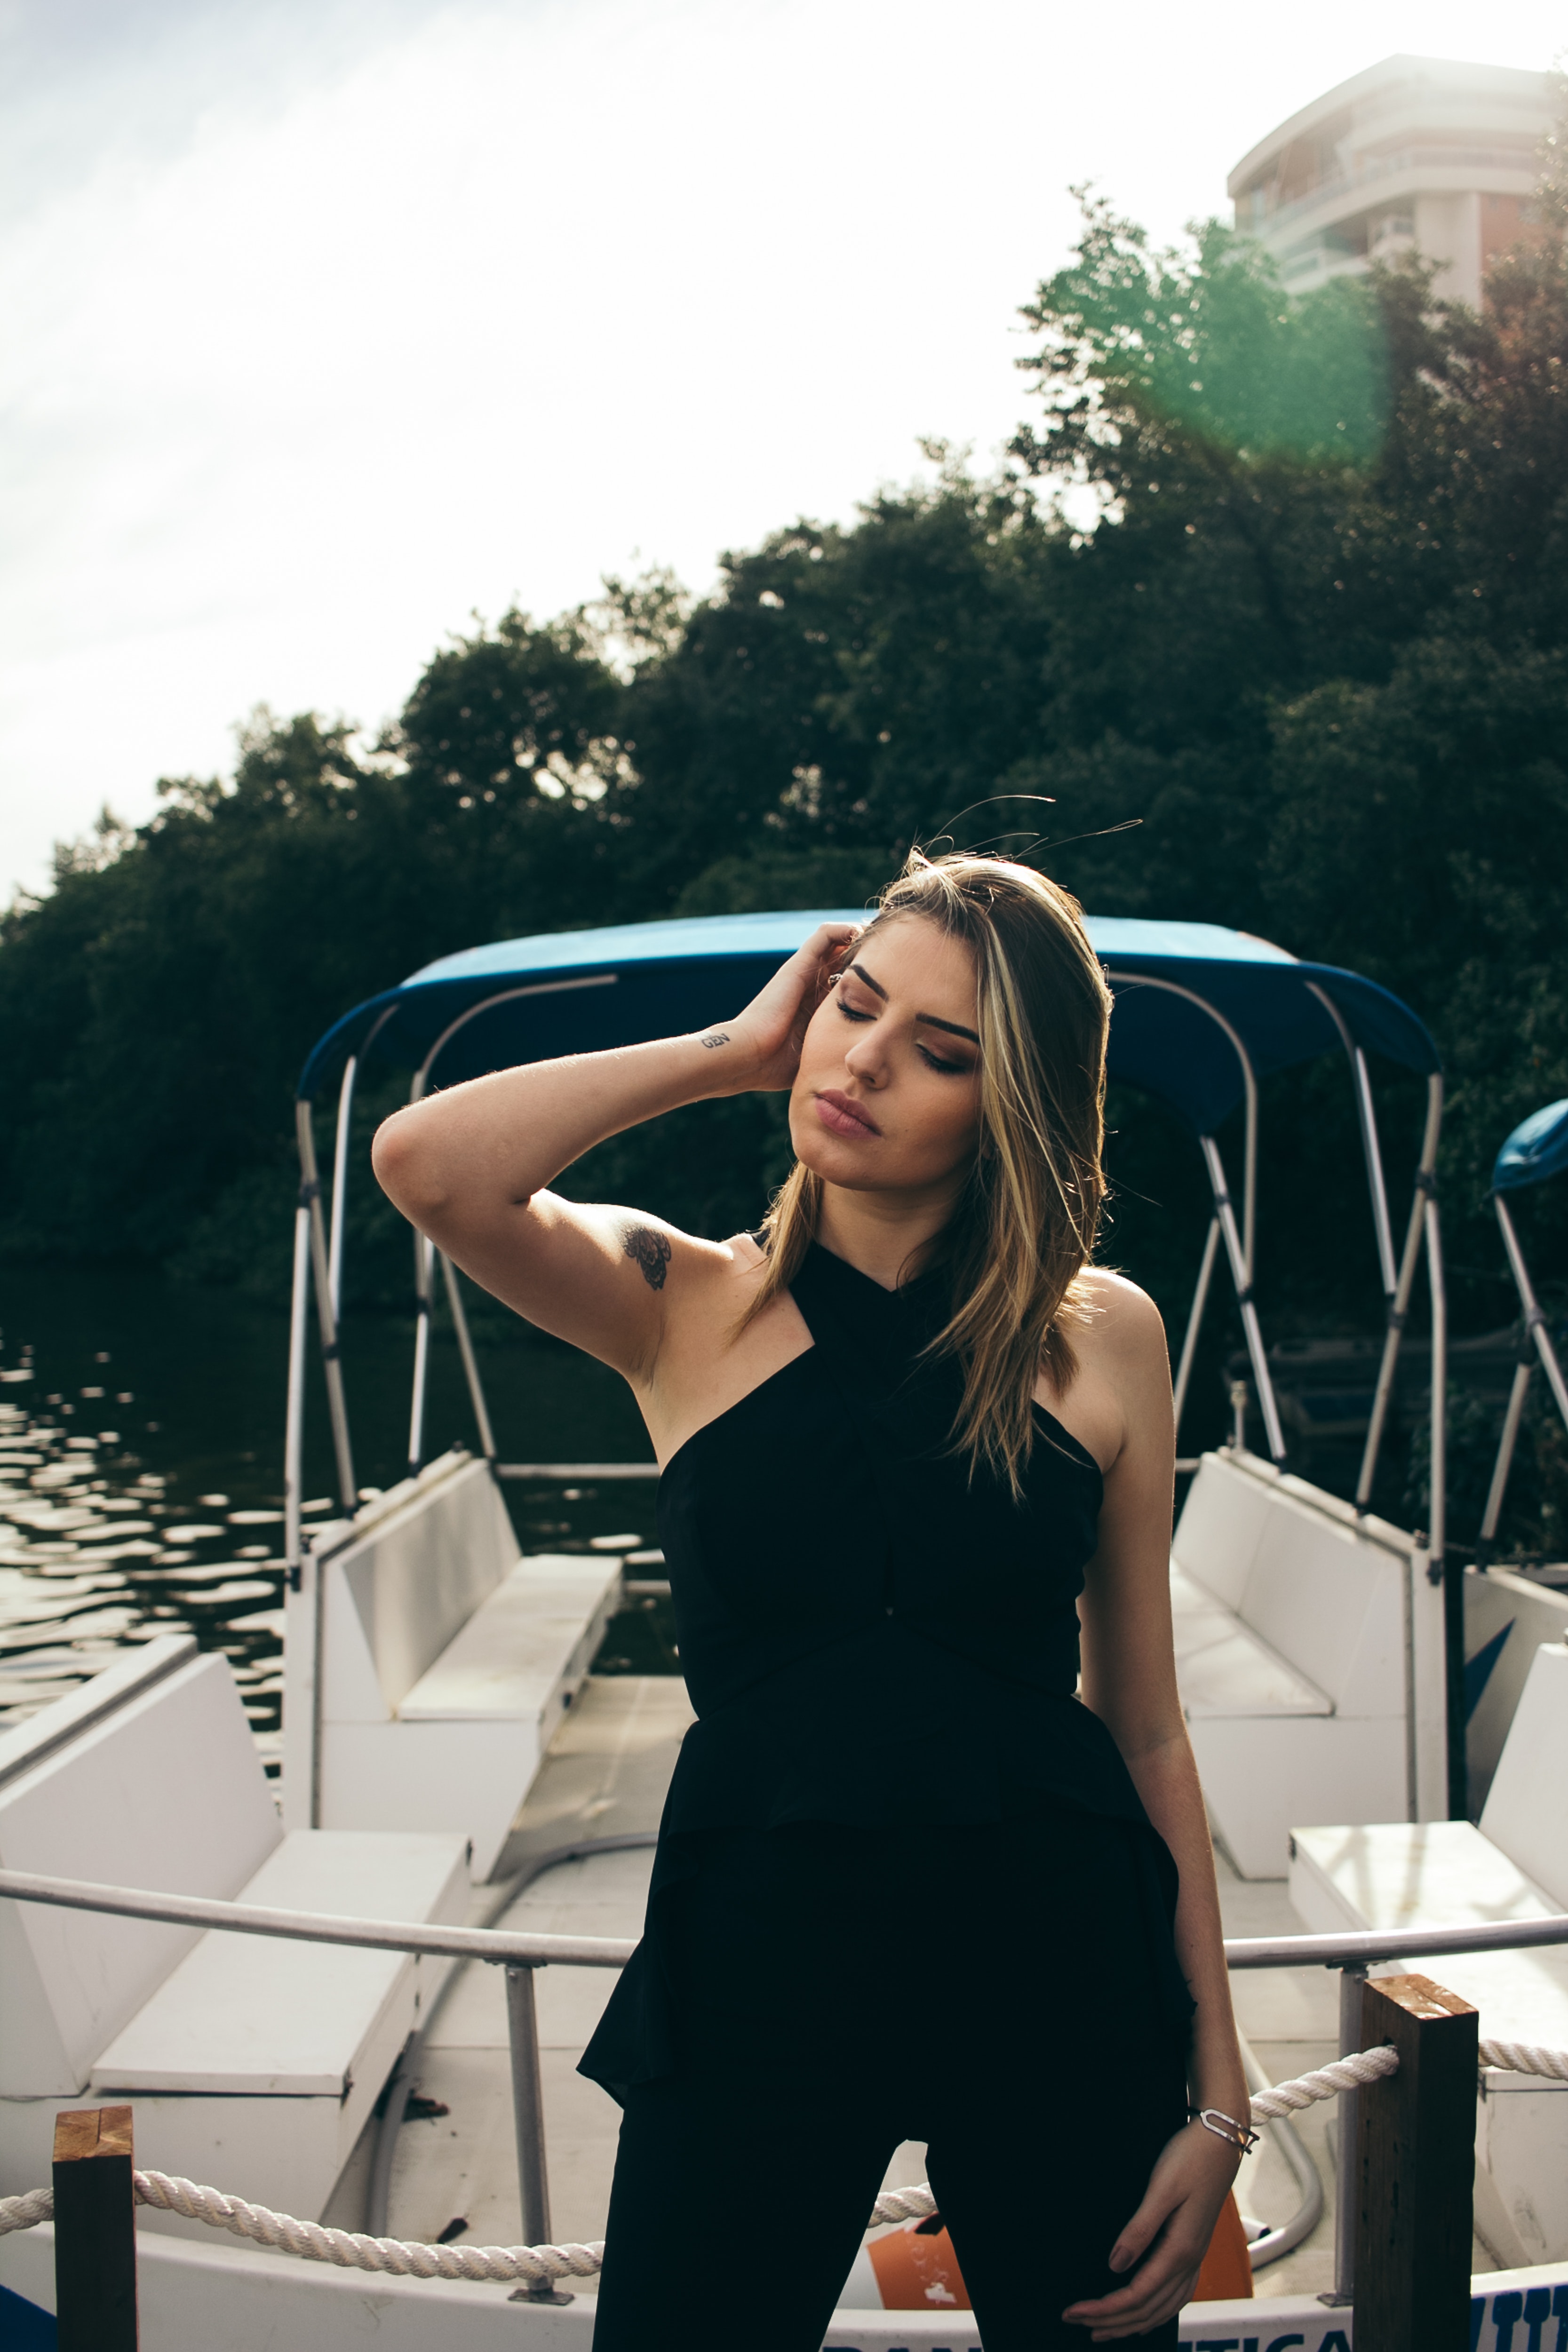
hair, beauty, hairstyle, long hair, blond, shoulder, fashion, lip, photography, summer, fun, cool, photo shoot, dress, leg, vehicle, smile, vacation, model, sunlight, brown hair, boat, black hair, recreation, leisure, boating, style